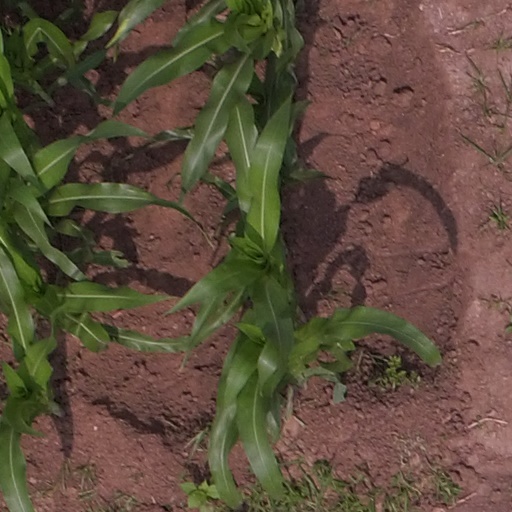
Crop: maize; corn